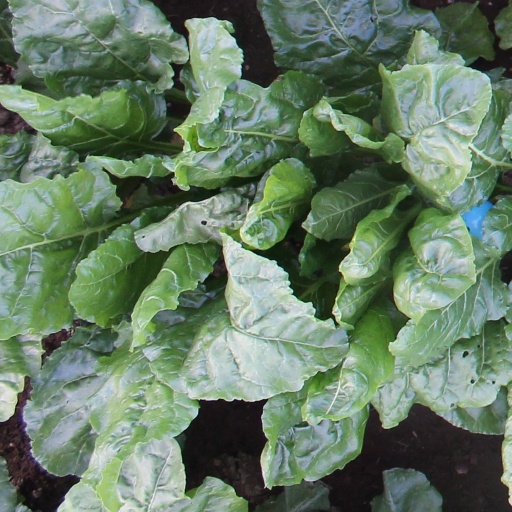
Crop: sugar beet